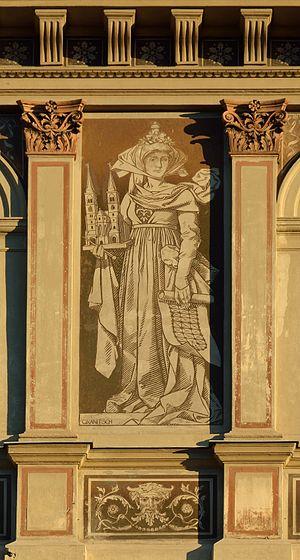
Photo de la troisième des six peintures murales qui surmontent l'entrée du Musée des Arts appliqués de Vienne (Autriche)